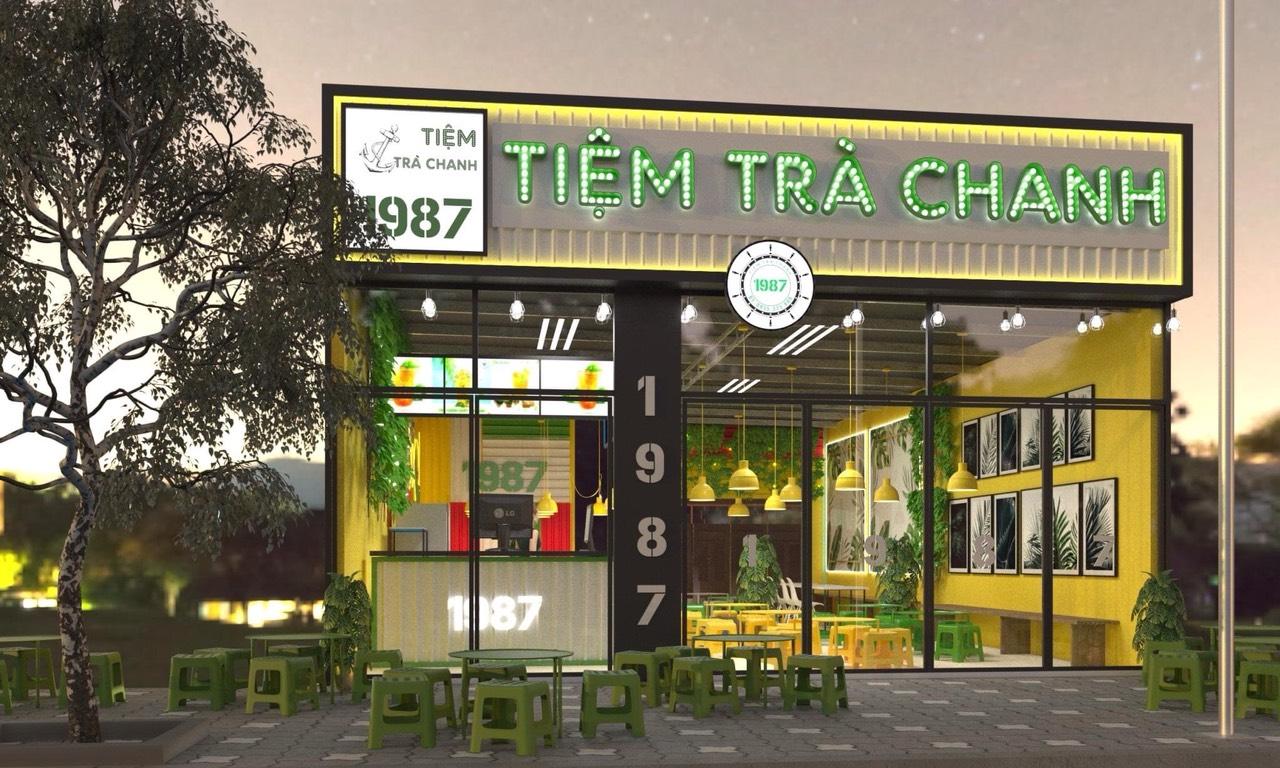
có nhiều bộ bàn ghế được đặt ở cả trong và ngoài quán